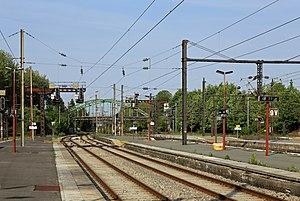
Arras (département du Pas-de-Calais, France)